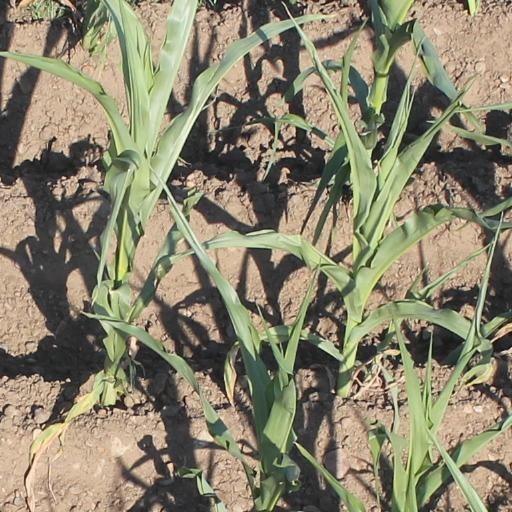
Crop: maize; corn